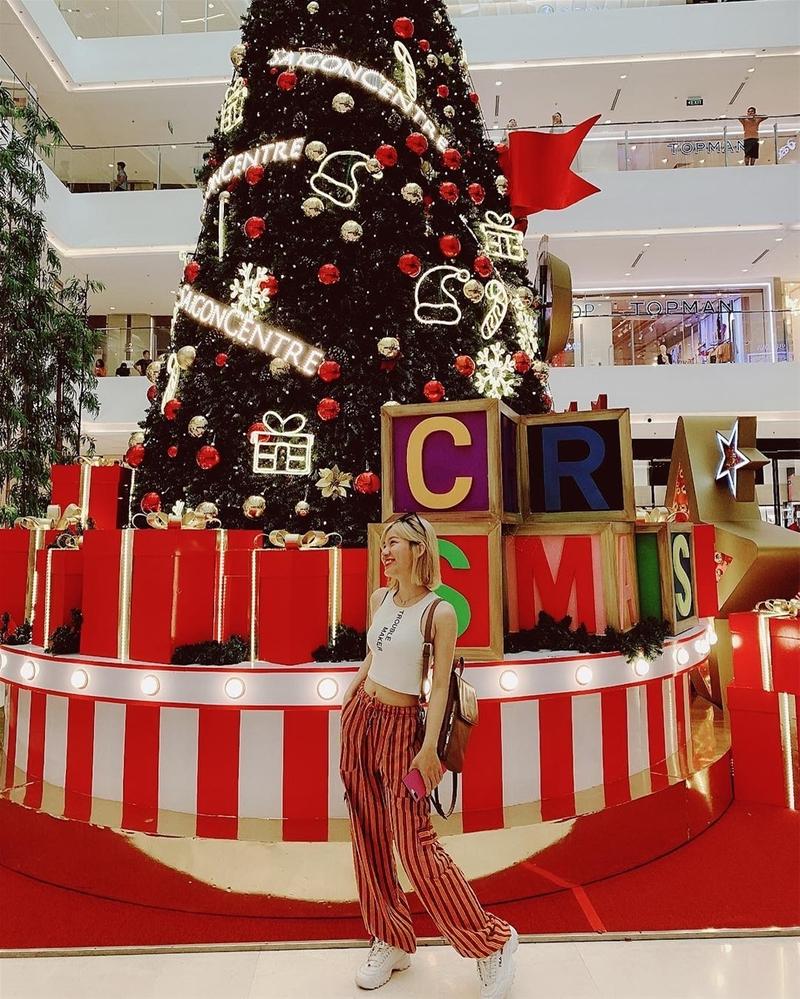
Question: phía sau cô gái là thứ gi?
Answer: phía sau cô gái là một cây thông